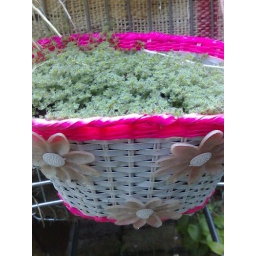
Thriving &amp;amp; spreading out quite happily in this re-used bike basket